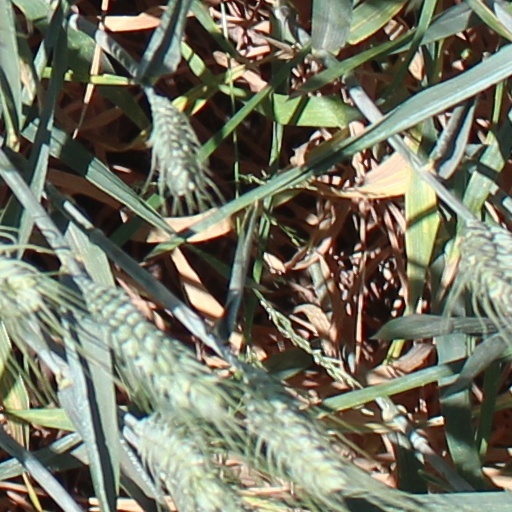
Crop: wheat